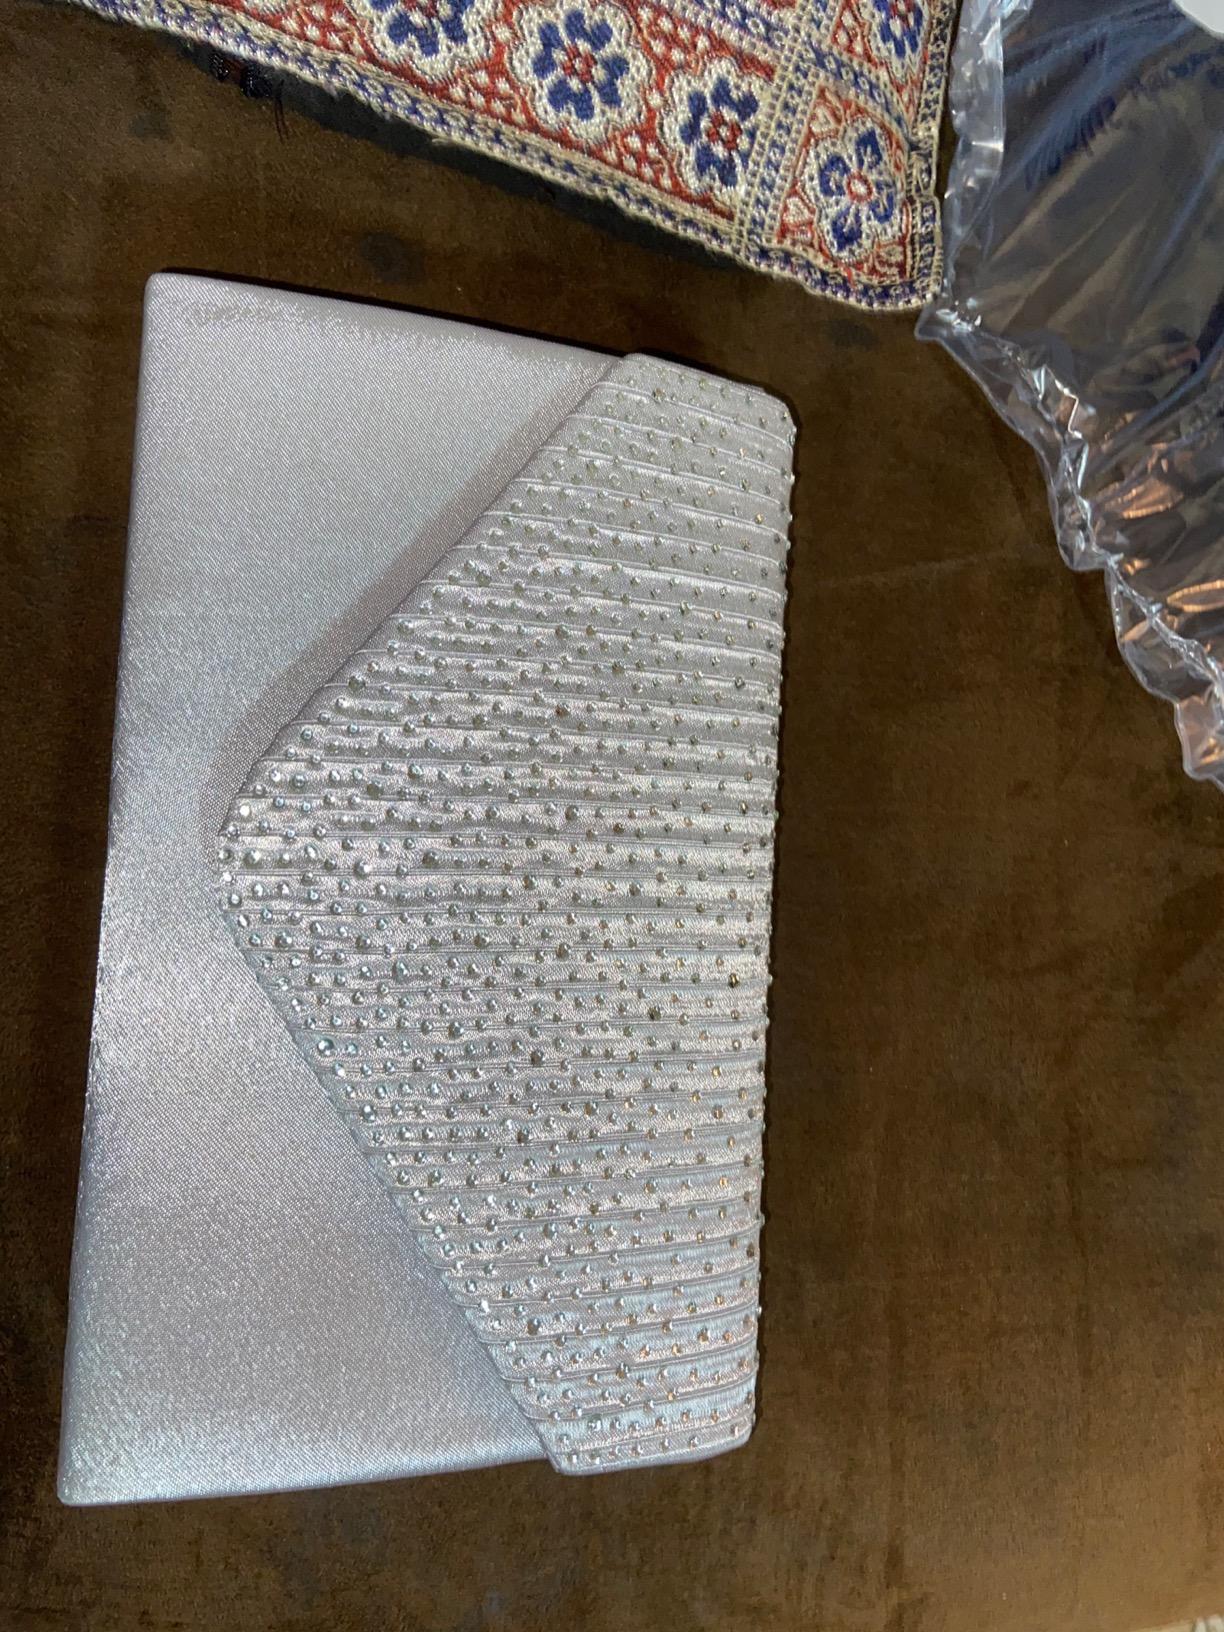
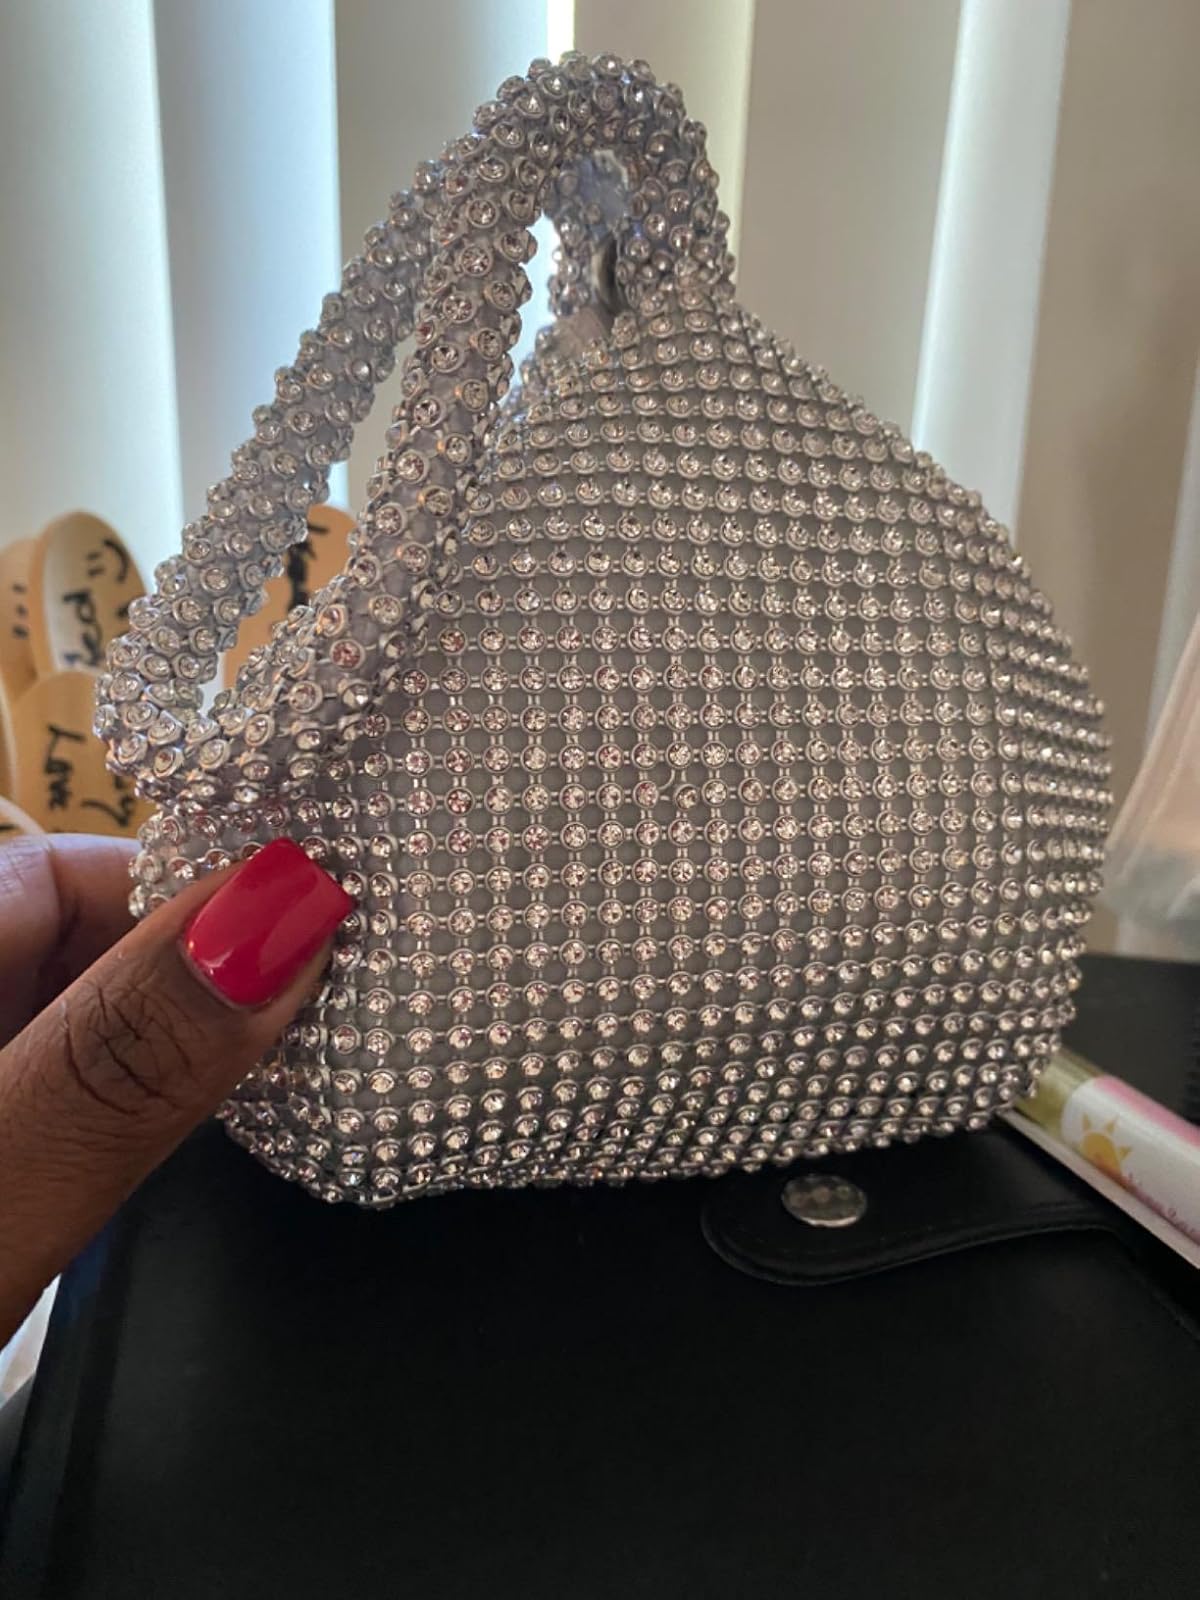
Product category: accessories_handbag
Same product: no